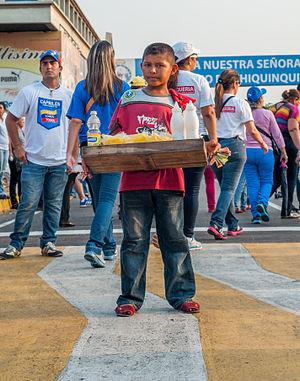
Le travail des enfants est la participation de personnes mineures à des activités à finalité économique et s’apparentant plus ou moins fortement à l’exercice d’une profession par un adulte. Au niveau international, l’Organisation internationale du travail le définit en comparant l’âge à la pénibilité de la tâche, du moins pour les enfants de plus de douze ans.